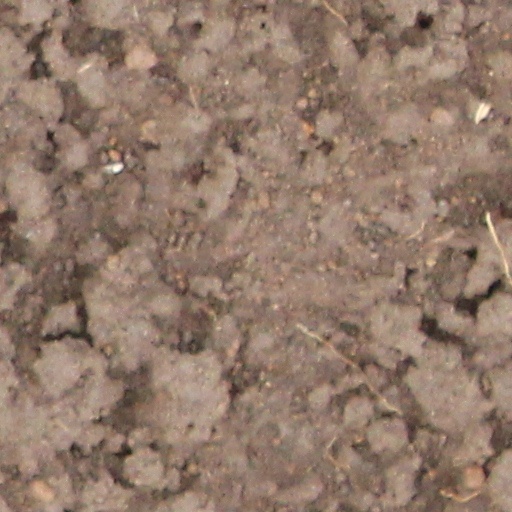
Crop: wheat